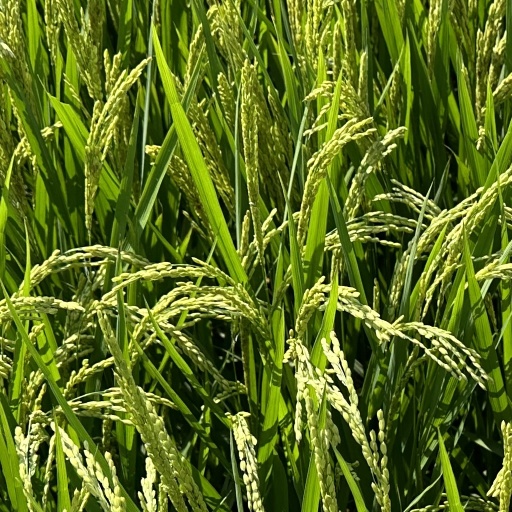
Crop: rice